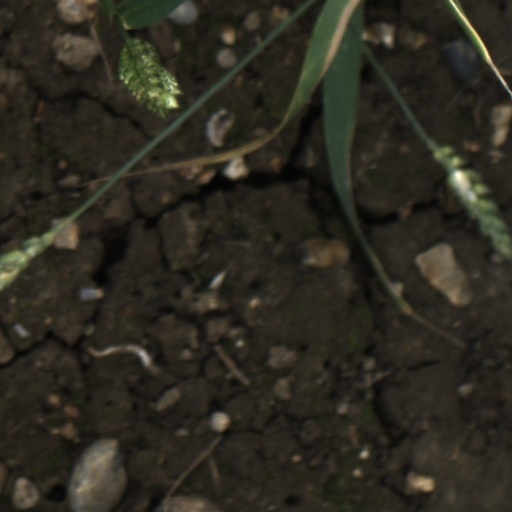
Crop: wheat